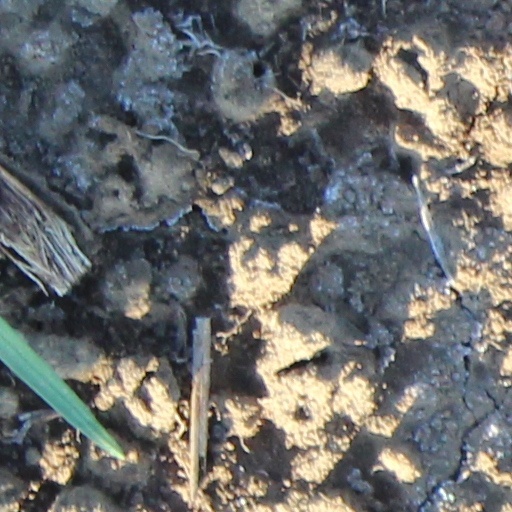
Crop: wheat